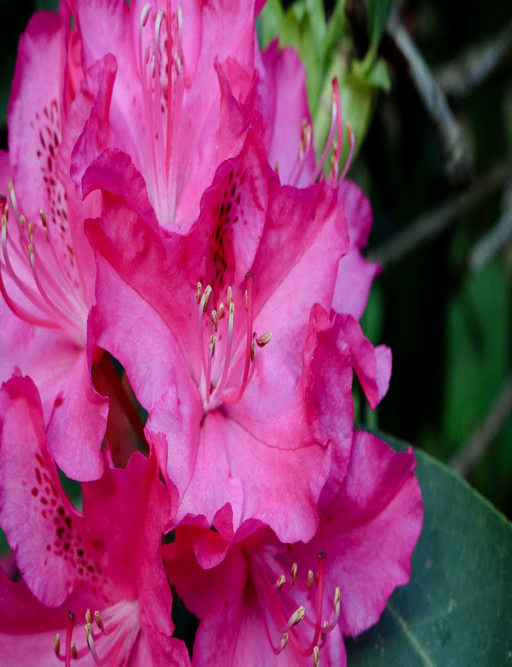
a space for beautiful flowers collecting the moments